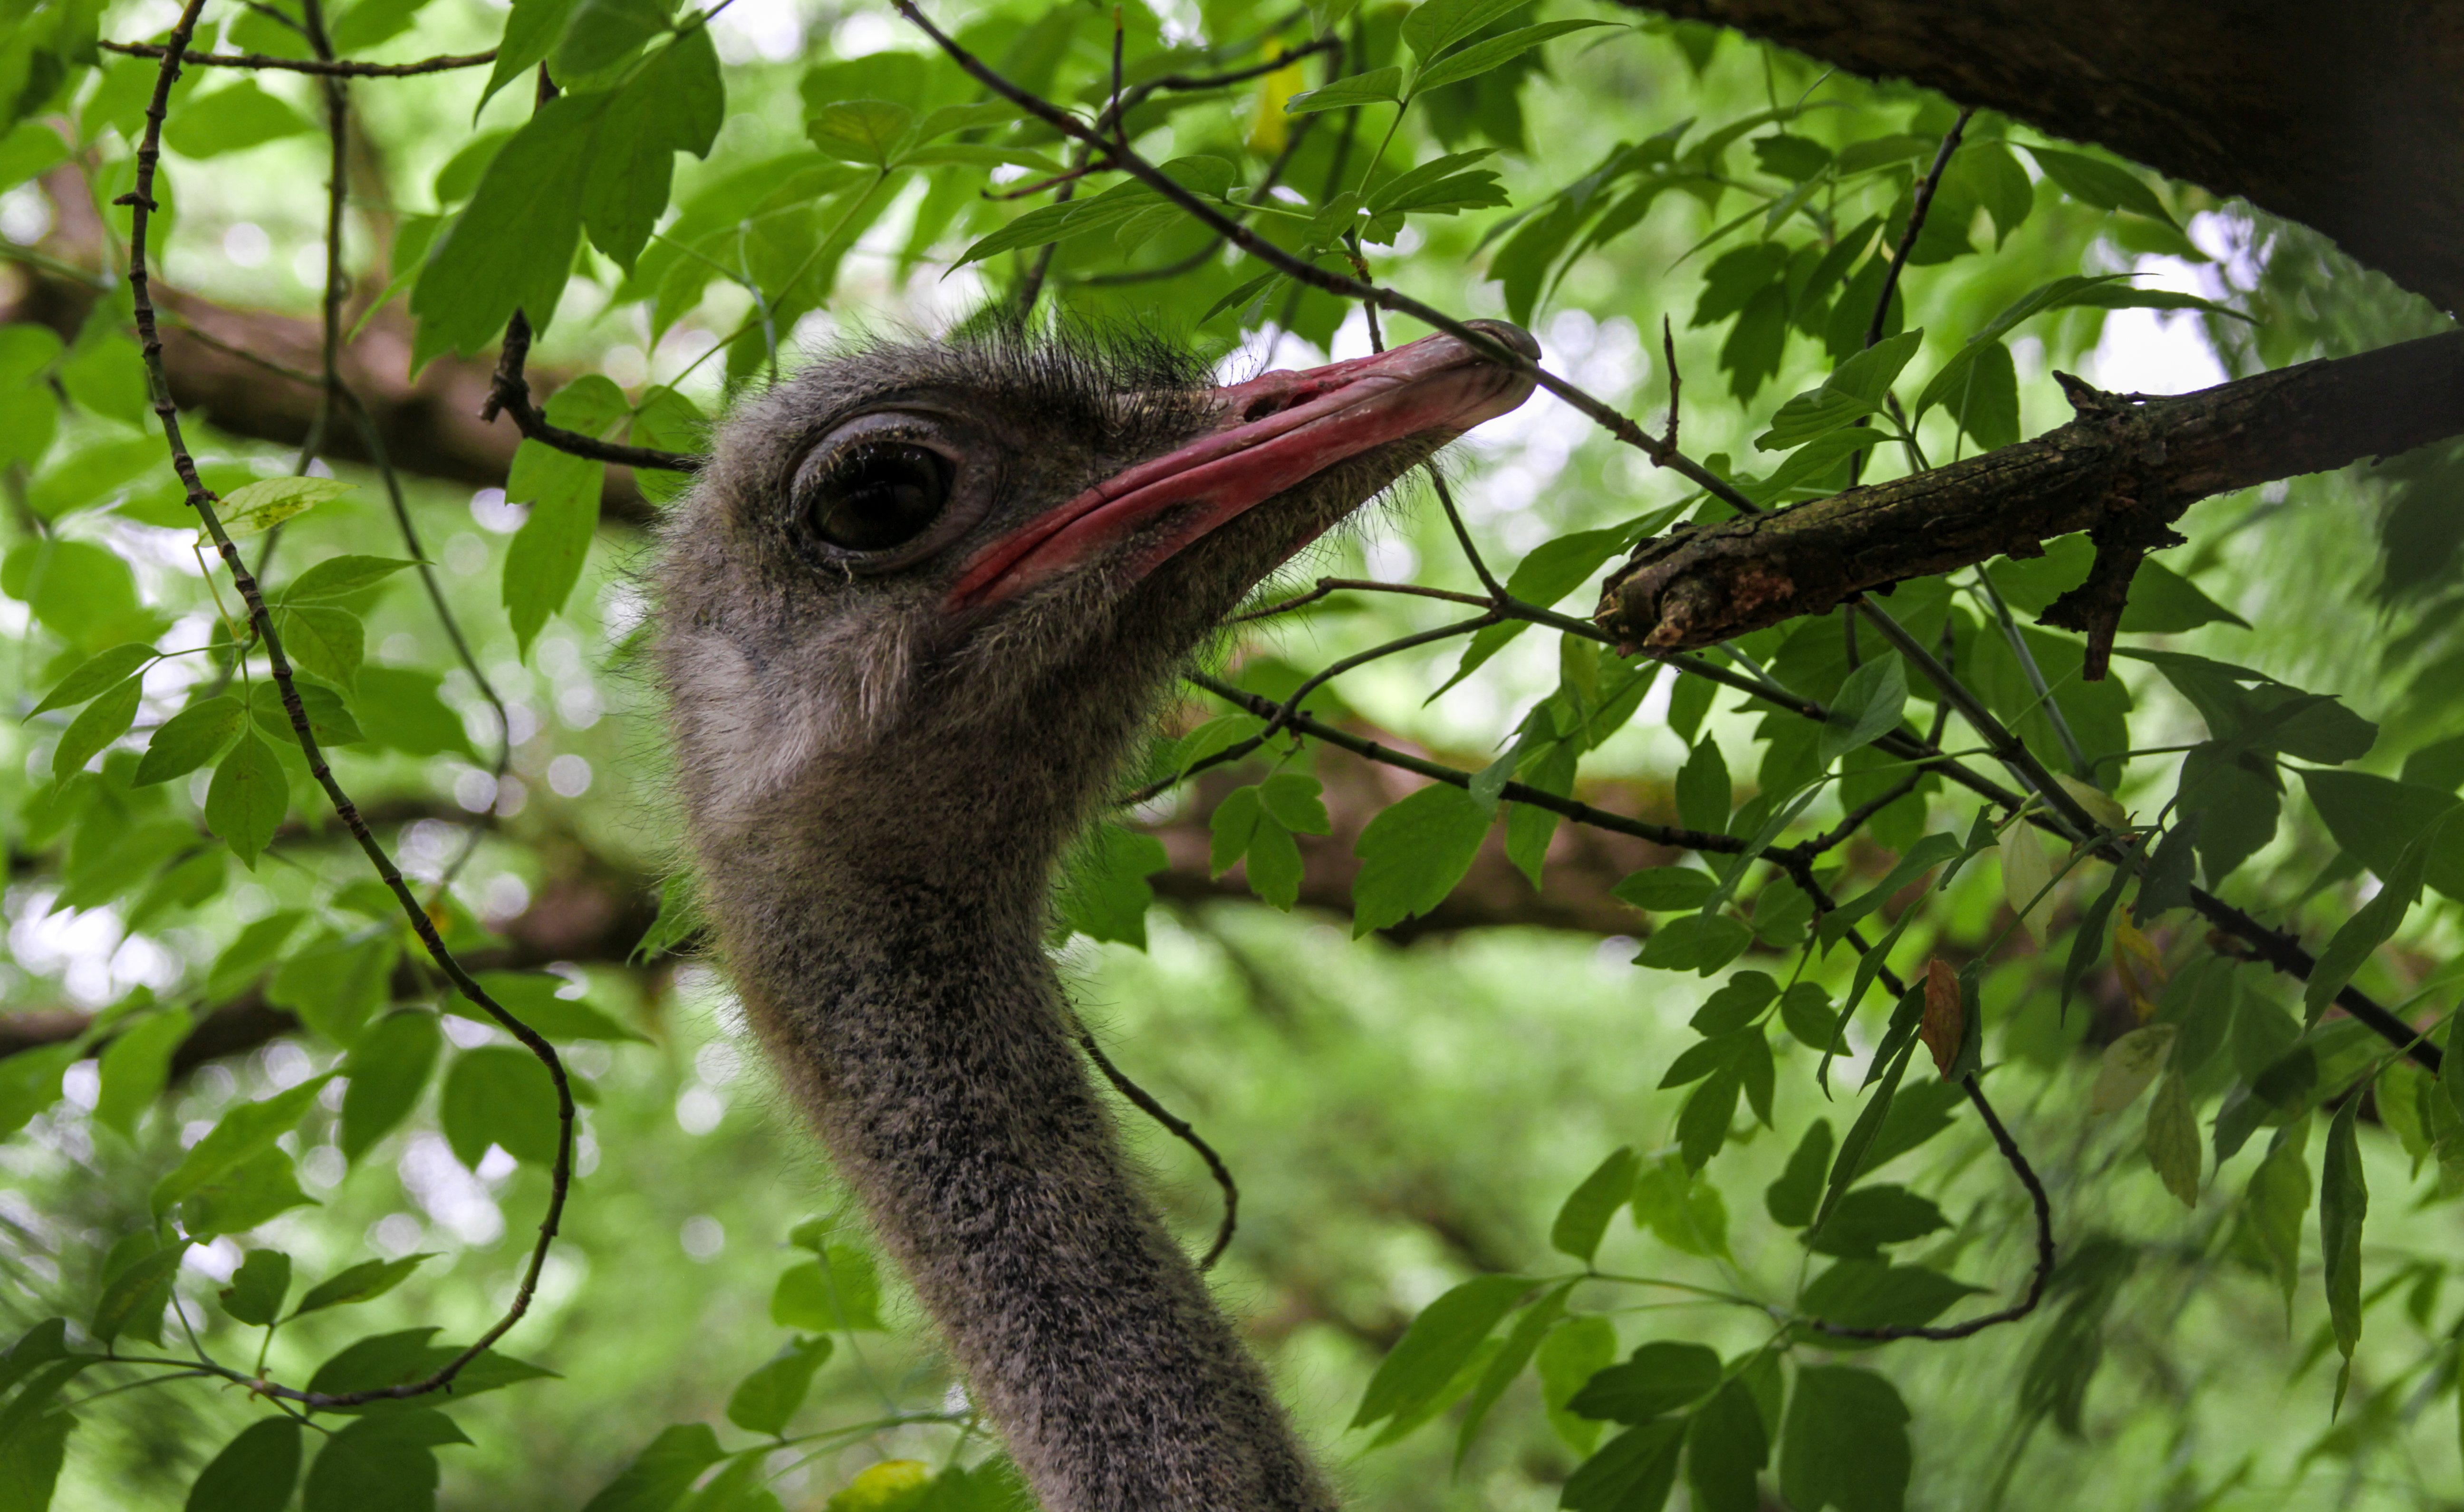
branch, bird, animal, wildlife, zoo, jungle, beak, closeup, ostrich, fauna, outdoors, birds, animals, vertebrate, struthio, ratite, flightless bird